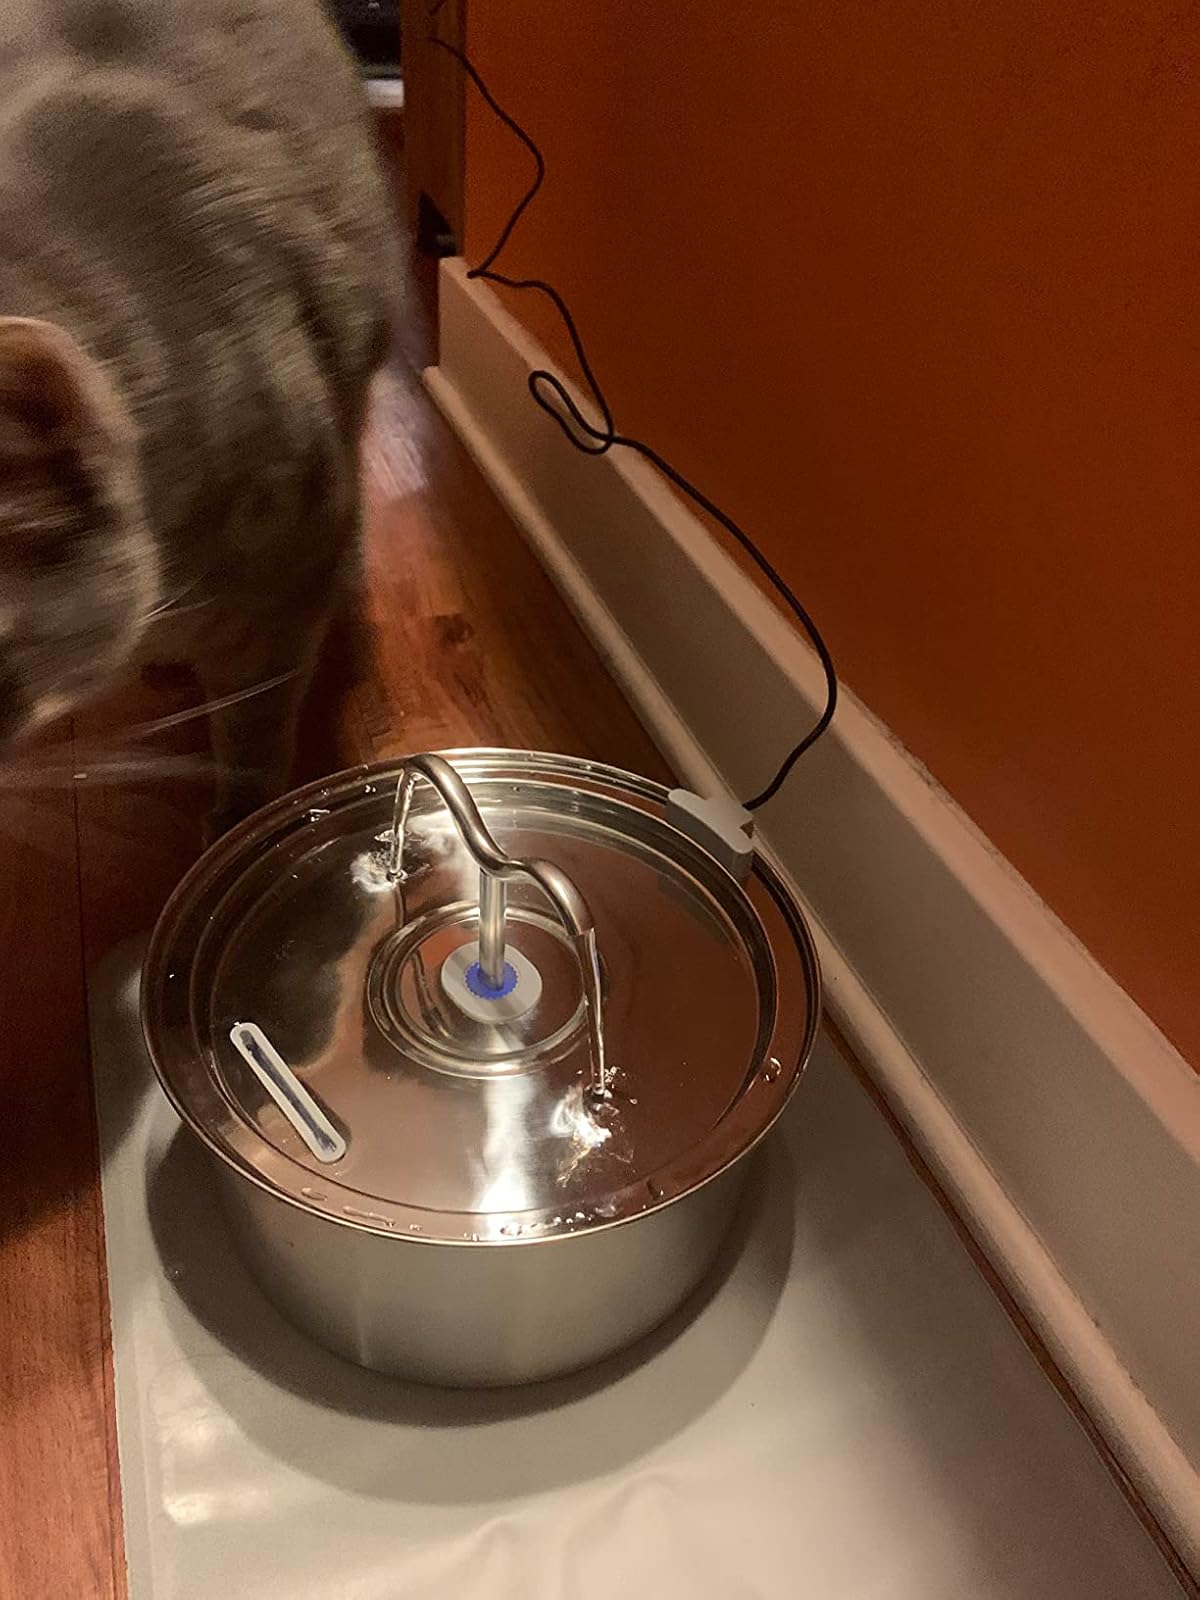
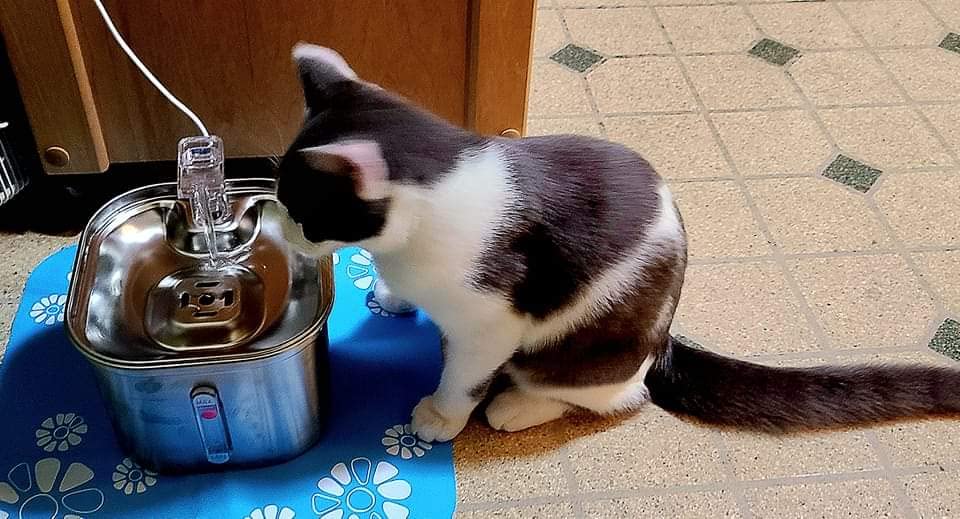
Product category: items_bowl
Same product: no